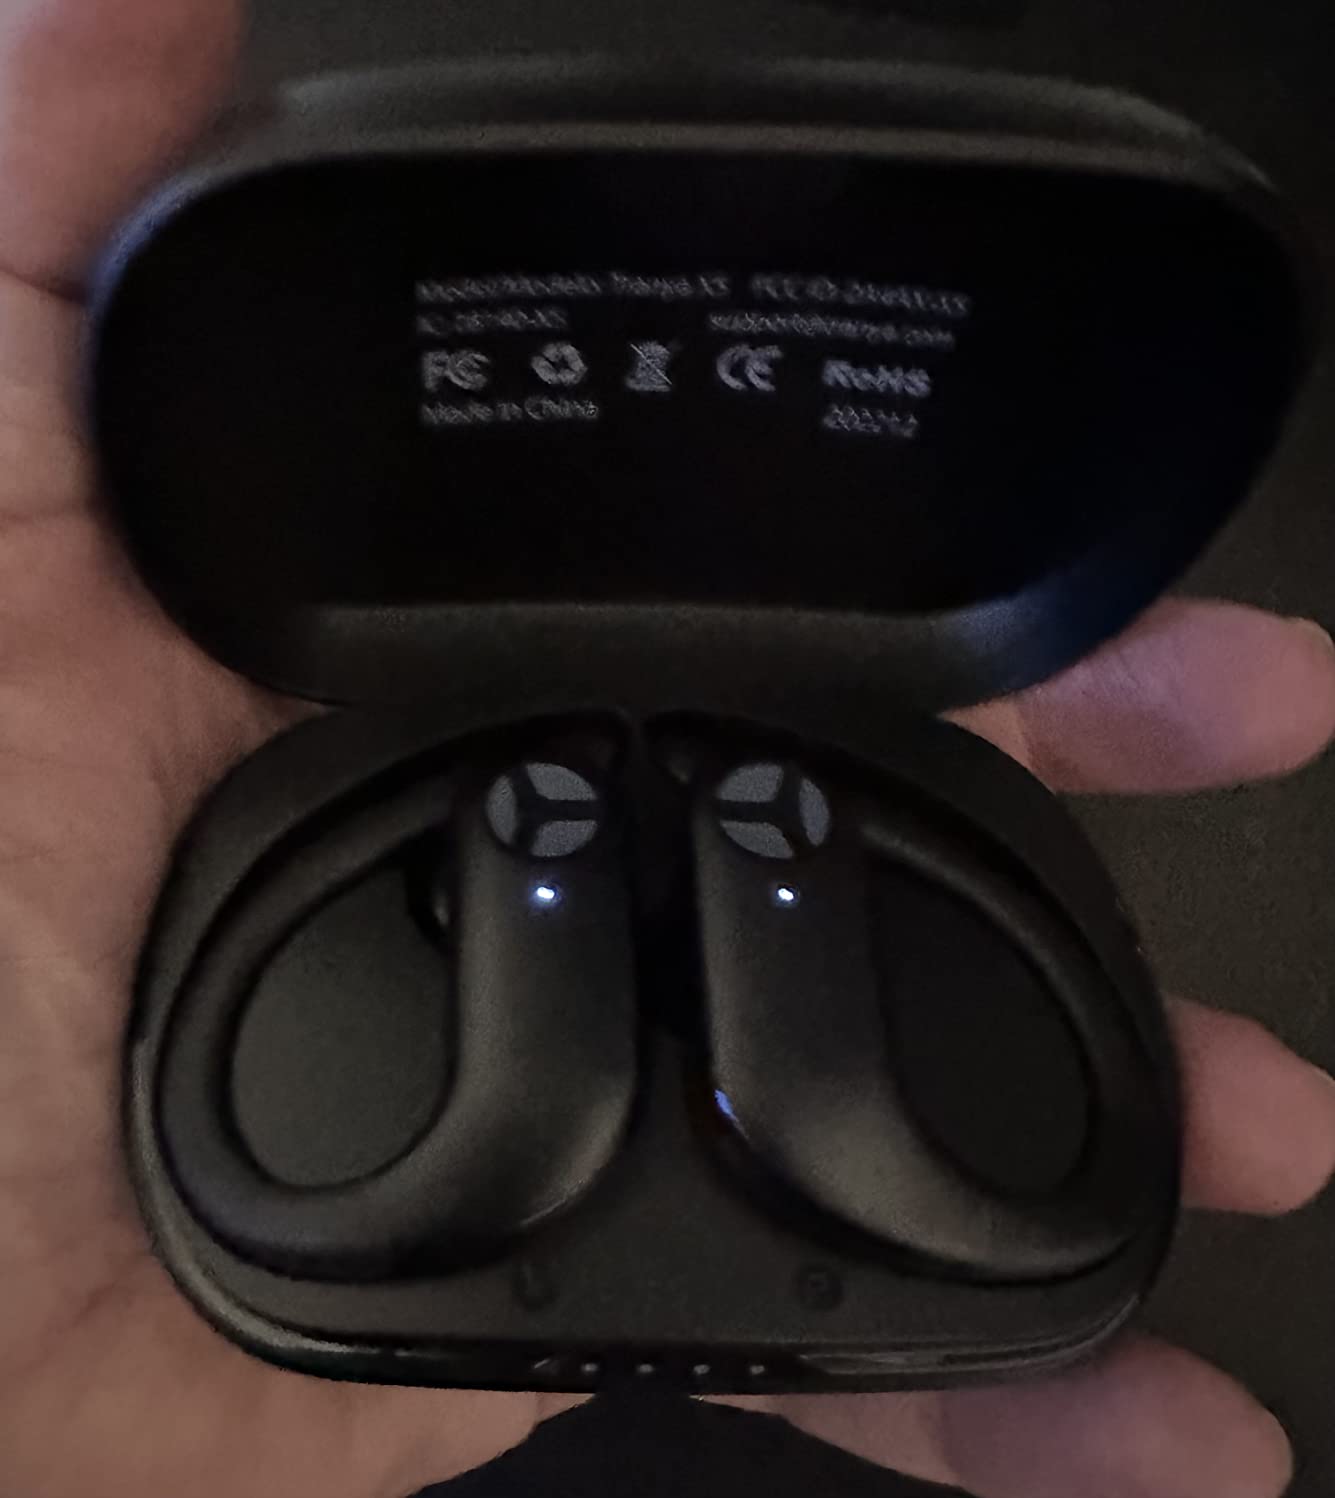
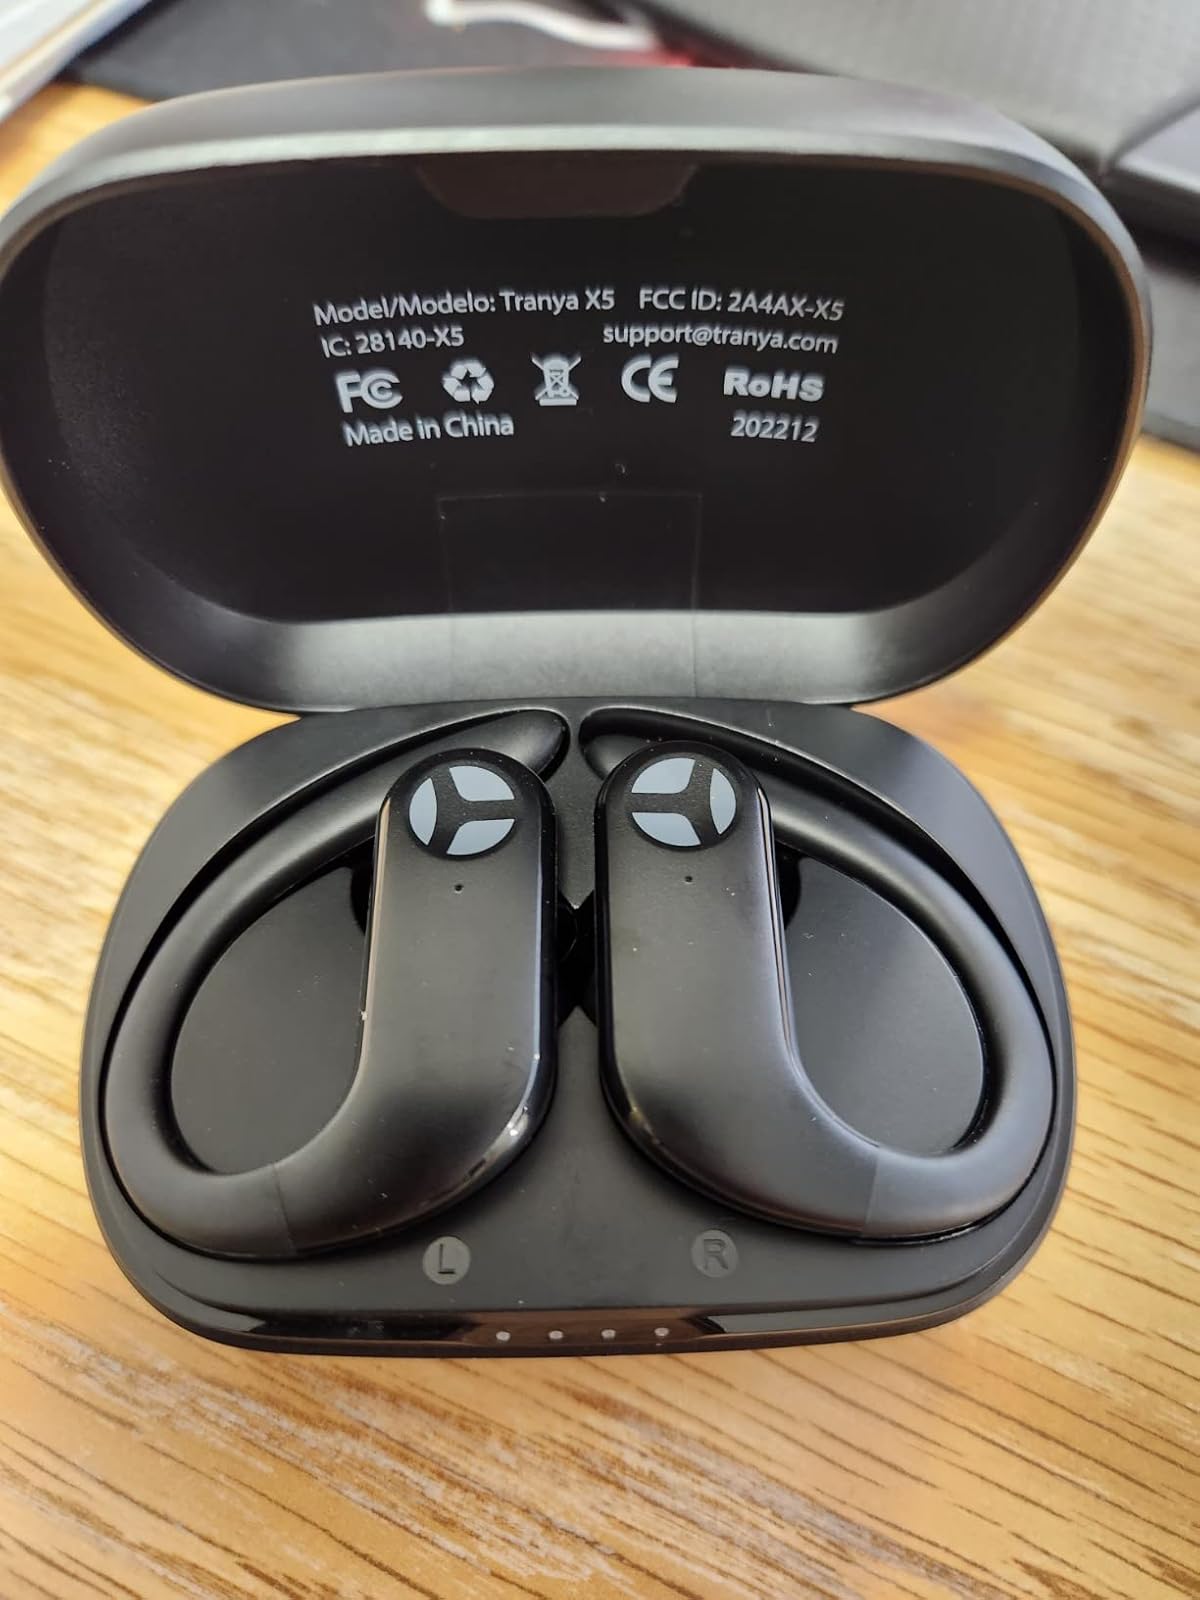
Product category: earbuds
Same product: yes